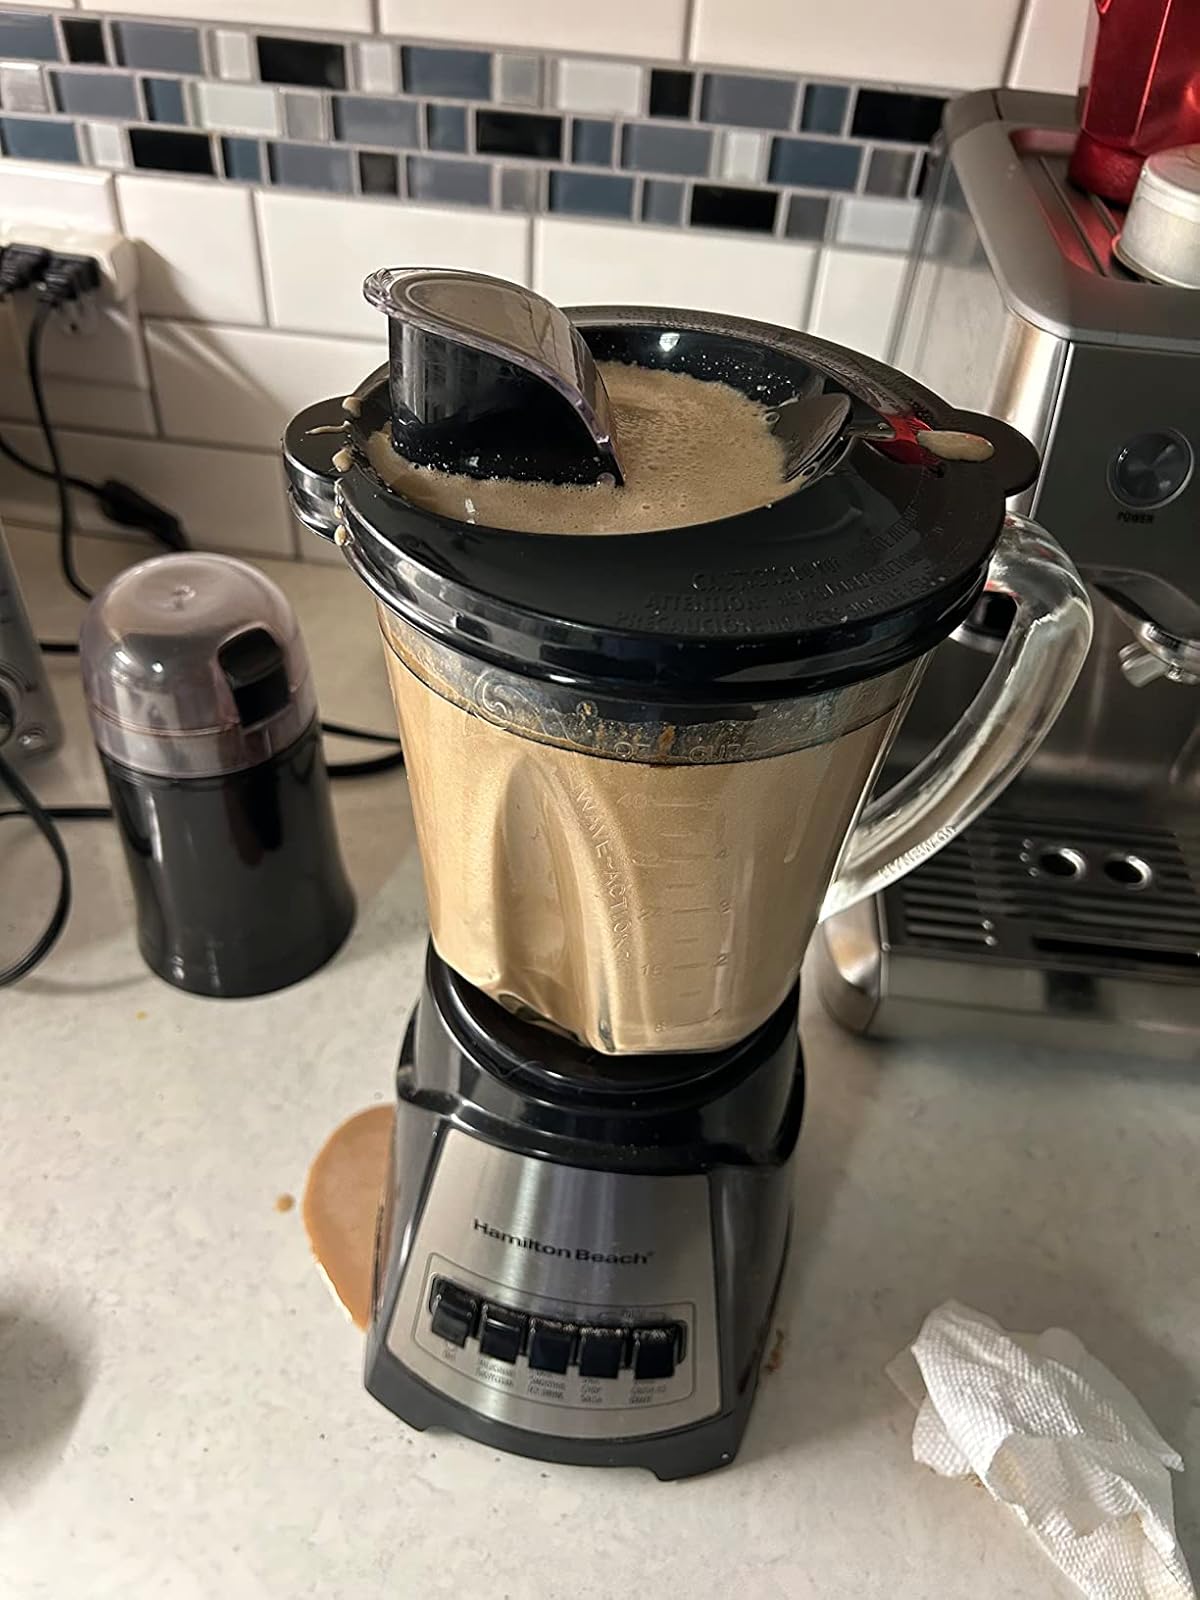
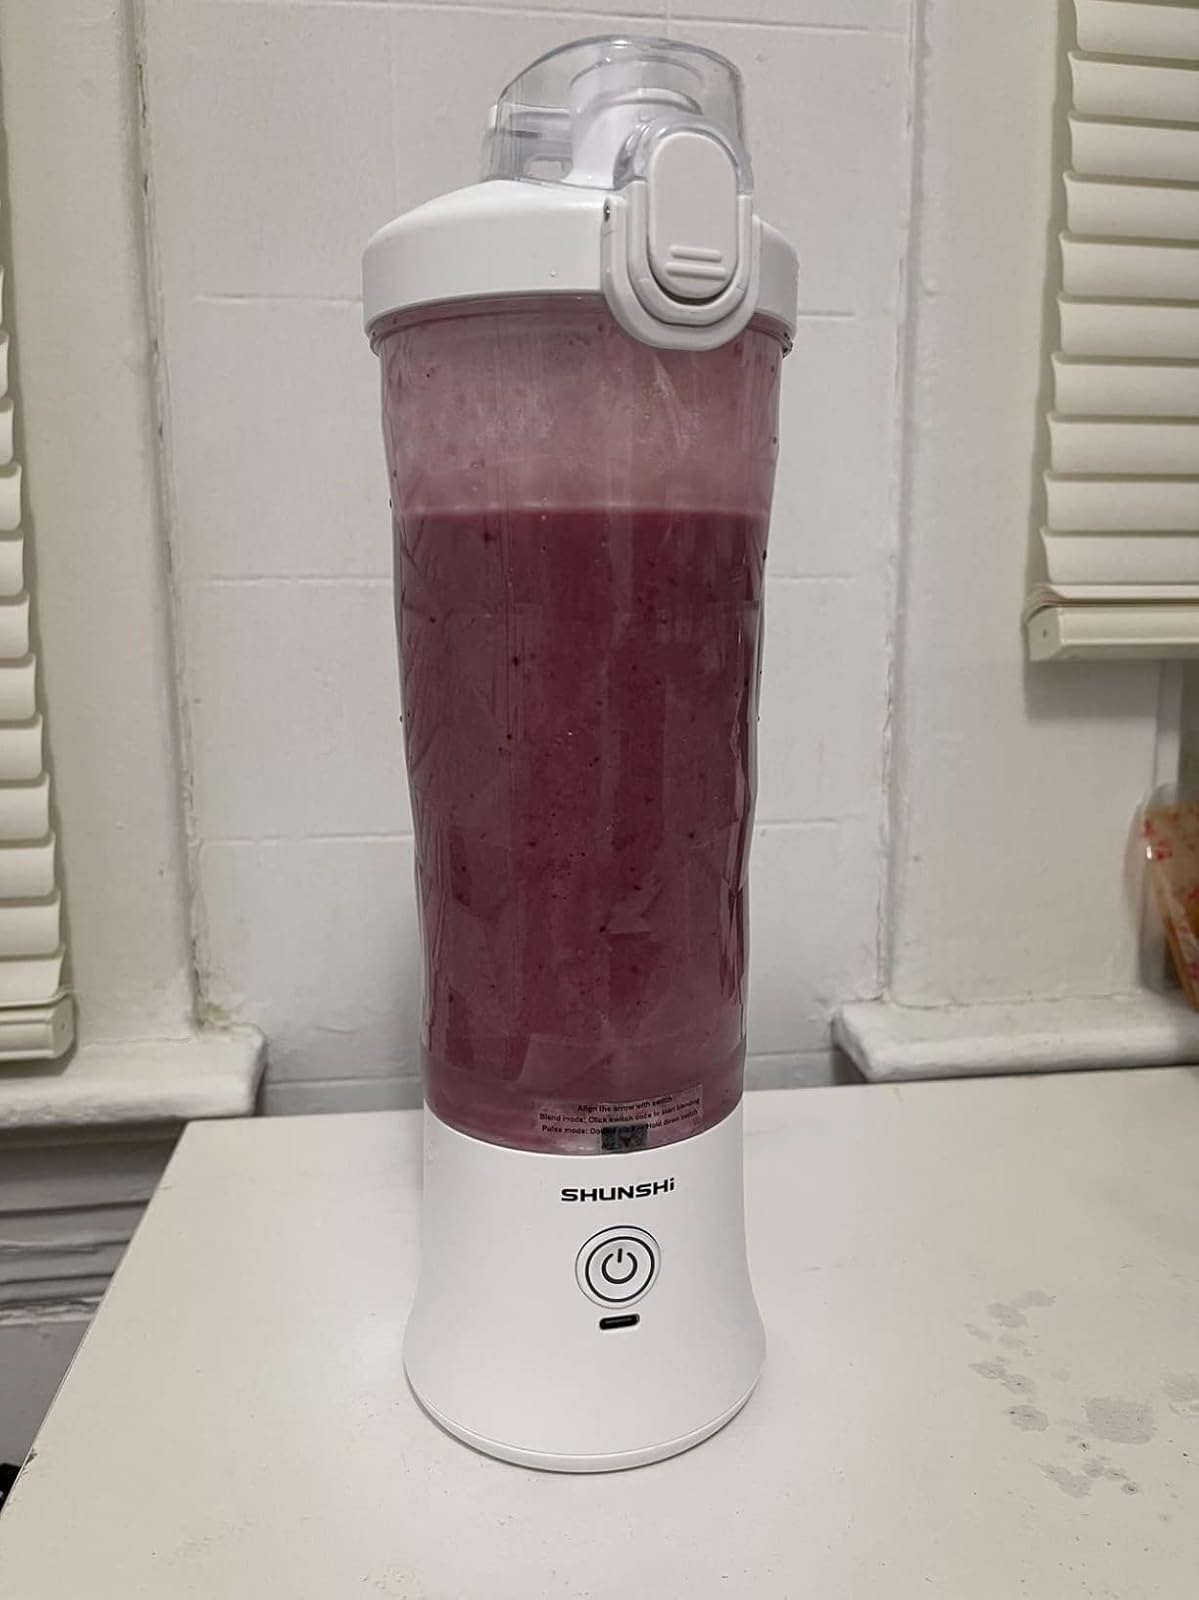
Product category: items_blender
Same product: no